Rita Phillips

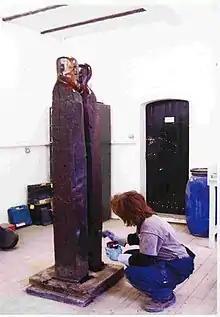
Rita Phillips at The Frink School

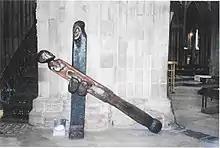
Tsamaya Sentle by Rita Phillips

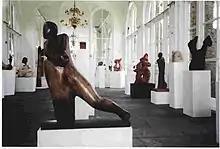
The Warrior by Rita Phillips

Phillips studied at the Slade School of Art in London and then went on to study at the Frink School of Figurative Sculpture from 1999 to 2001, and to teach there from 2001 to 2005. She was awarded an honorary Fellowship of the Frink School of Figurative Sculpture in 2003.